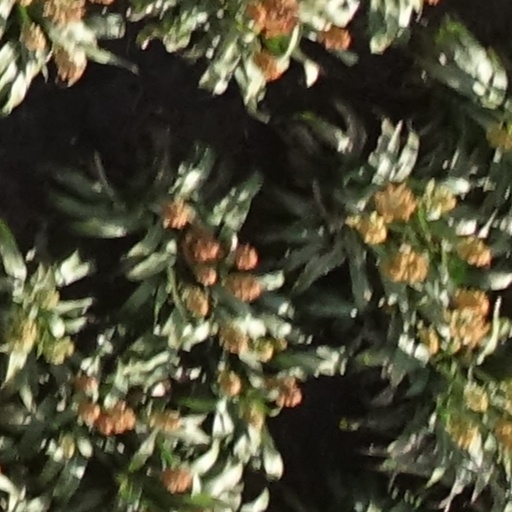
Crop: sorghum